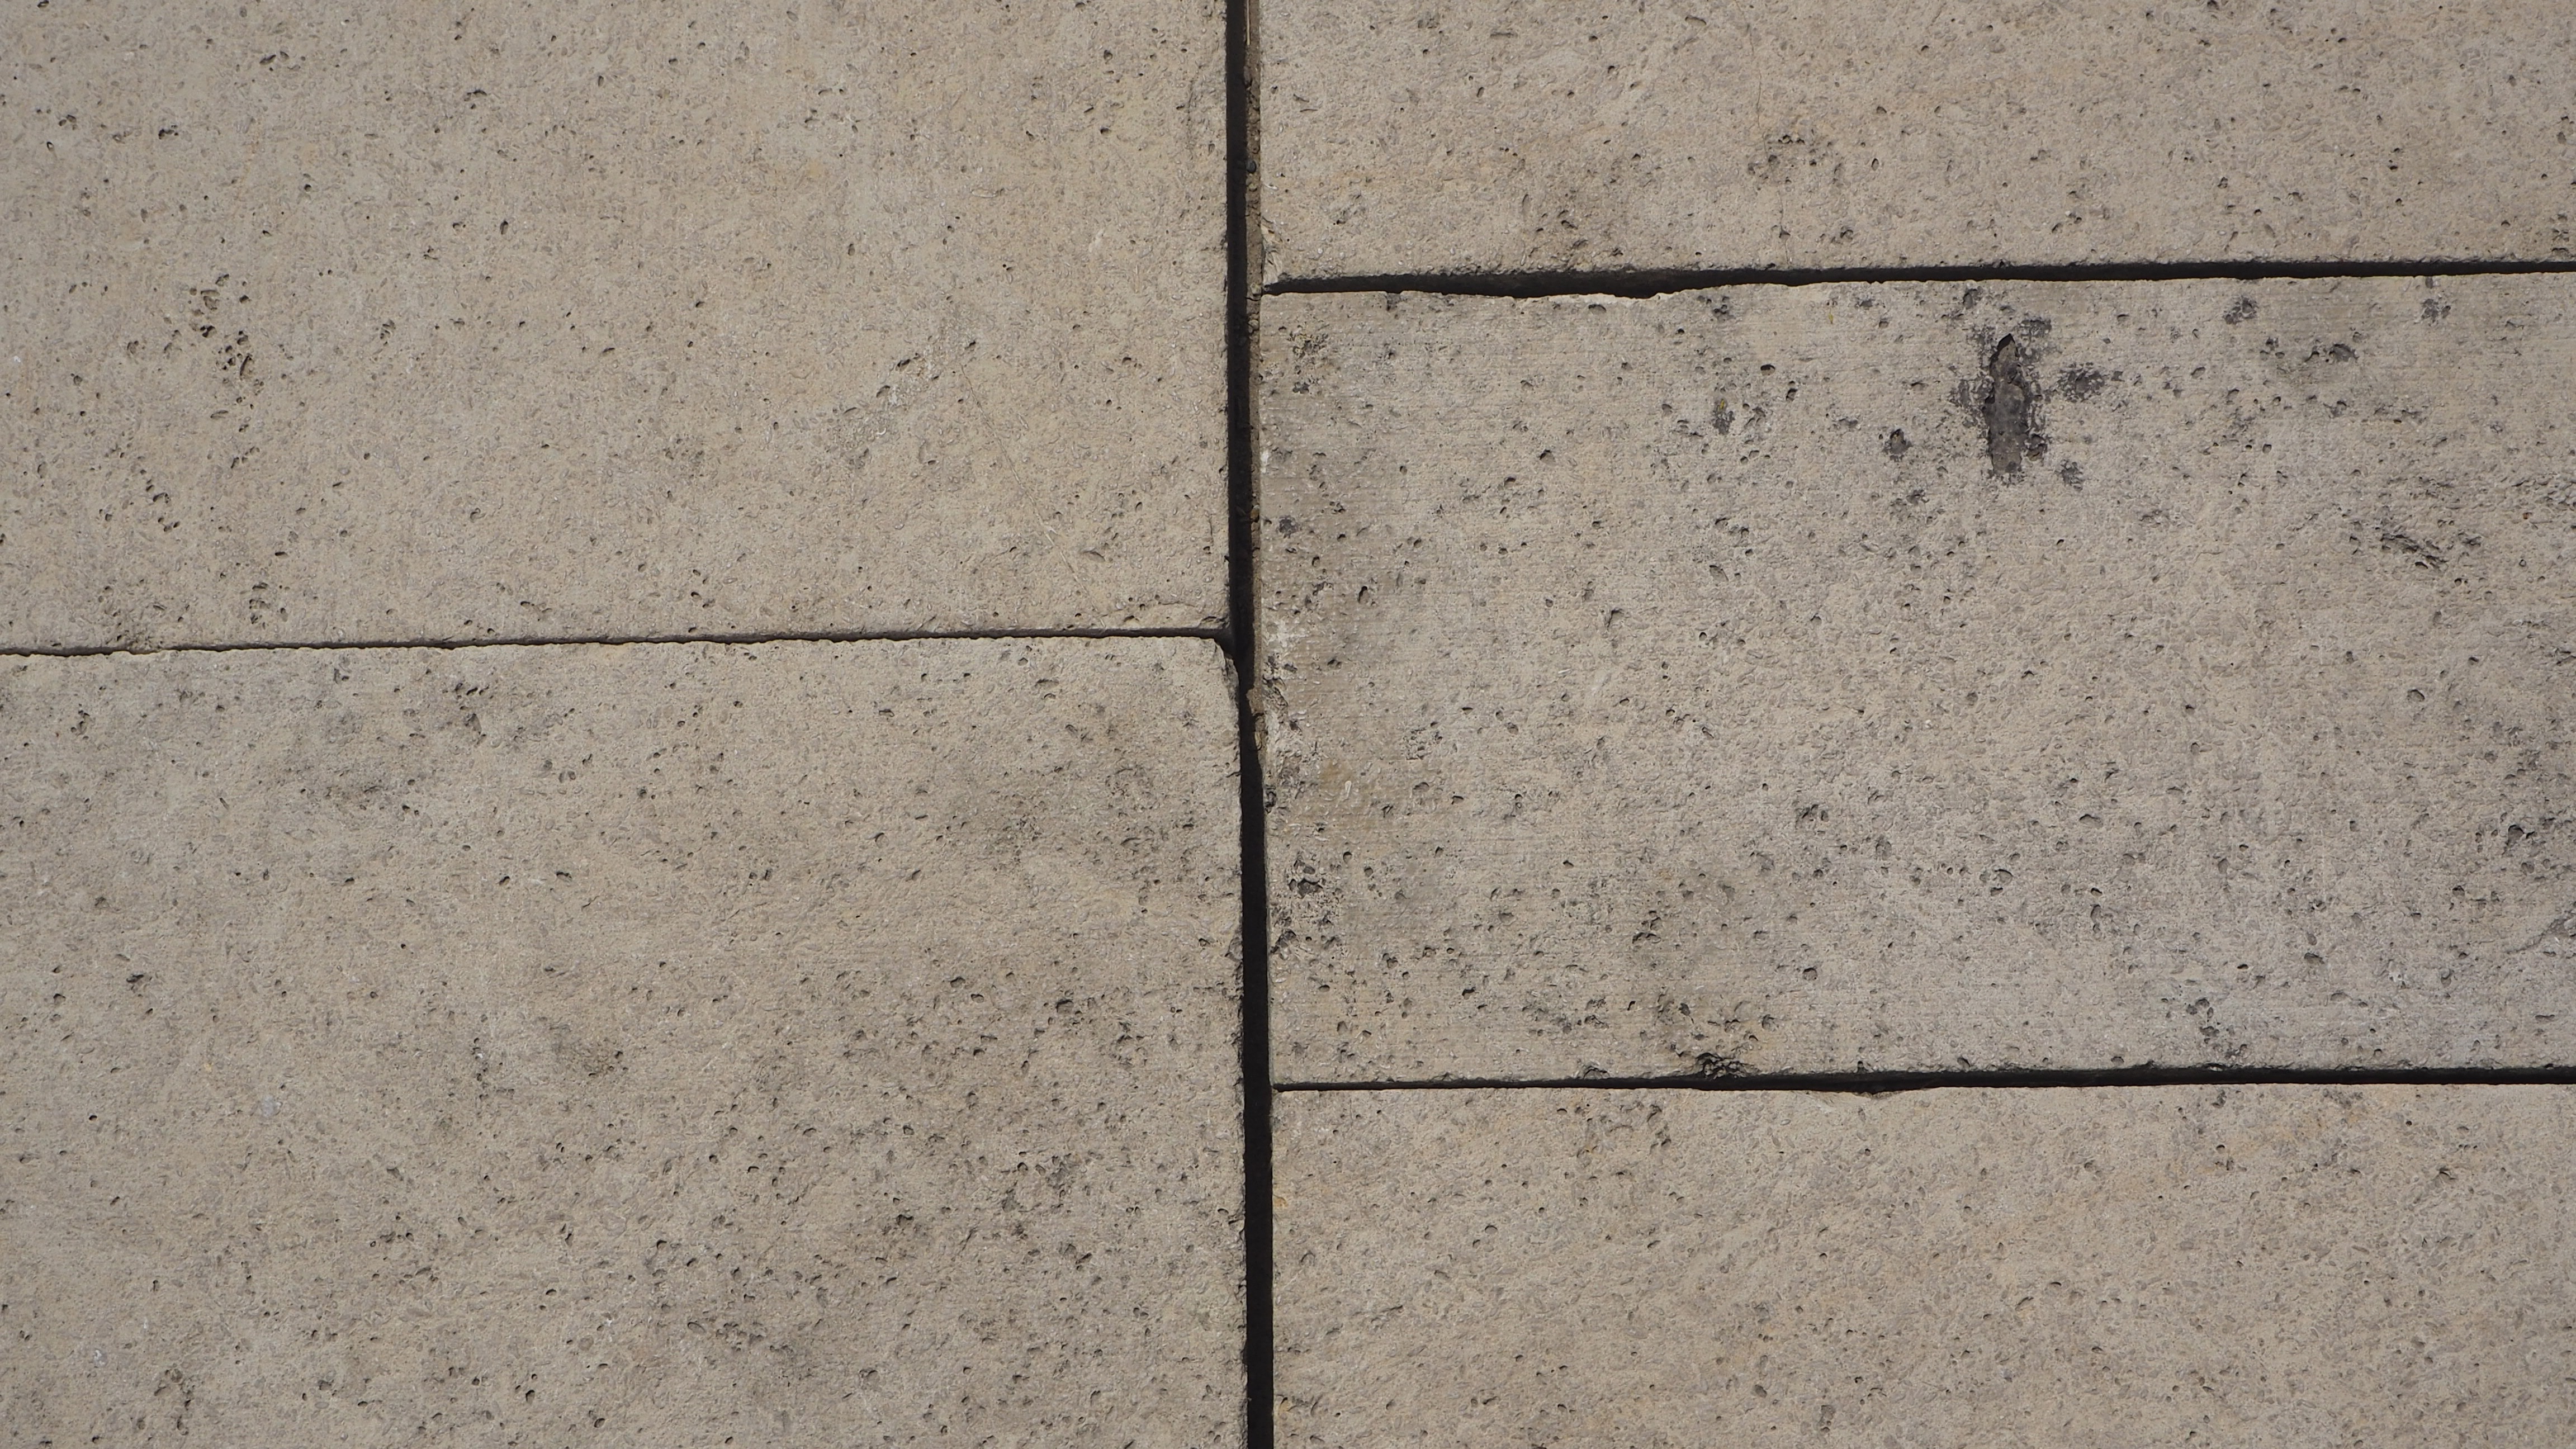
floor, wall, stone, asphalt, construction, line, soil, tile, material, paving, masonry, flooring, road surface, stone work, placement, stone placement, laminate flooring